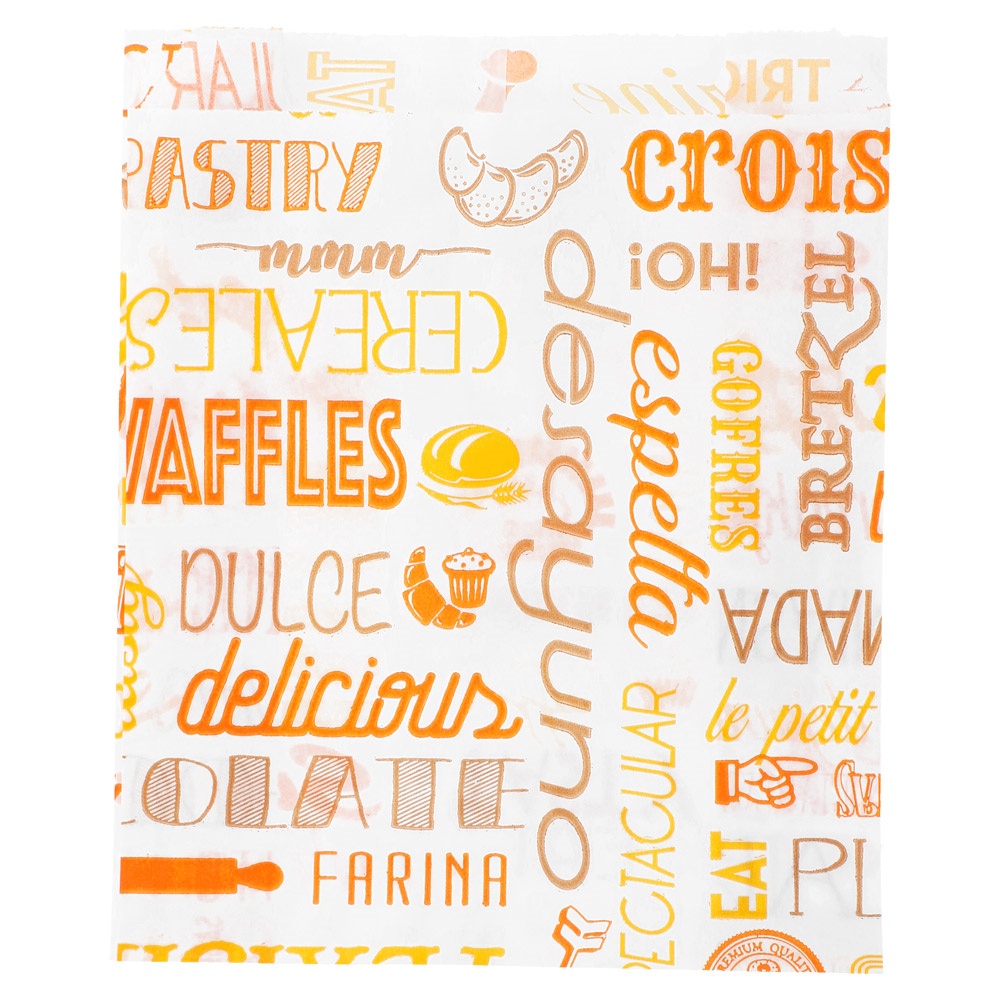
Tüten Croissants Orange Parole 33 G/M2 12+5X14 Cm Weiss Zellulose (500 Einheit) - Code 229.14
Papiertüten für Croissants, Brot und Baguettes sind die beste Option auf dem Markt für Ihre Bäckerei, Konditorei, Cafeteria oder jeden Horeca-Betrieb, der seinen Kunden Brot und Gebäck servieren muss. Dies sind Produkte, die die Umwelt respektieren, aus recycelbaren Materialien hergestellt, widerstandsfähig und mit einem spektakulären Design sind. Wählen Sie die Größe, das Material und das Design, die Ihren Bedürfnissen am besten entsprechen. Darüber hinaus können Sie diese Produkte bei uns mit dem Logo und der Marke Ihres Hauses personalisieren.
Brand: 1000PACKS
Category: Home & Garden > Kitchen & Dining > Food Storage > Food Wraps > Wax Paper